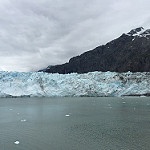
Scene: Outdoor